Tomb of Orcus

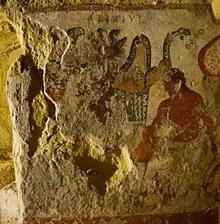
These and Tuchulcha

The Tomb of Orcus II (sometimes distinguished as "the" Tomb of Orcus) was constructed around 325 BC. Its entrance is guarded by paintings of "Charun" (Charon), the keeper of the underworld, and a cyclops (possibly Polyphemus or Geryon). When the tomb was originally discovered, the cyclops was mistaken for the Roman god of the underworld, Orcus (hence the tomb's name).